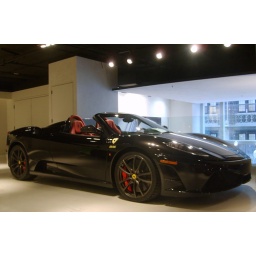
My first one. Amazing car, especially in black with red interior. Seen inside Bentley Gold Coast in Chicago.